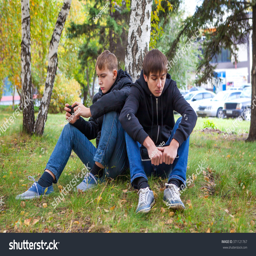
sad boys sit under tree